Aviation safety

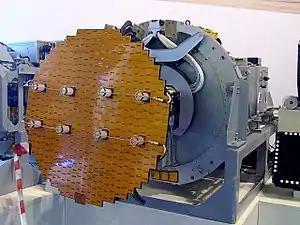
An airborne pulse-Doppler radar antenna. Some airborne radars can be used as meteorological radars.

Following the development of radar in World War II, it was deployed as a landing aid for civil aviation in the form of ground-controlled approach (GCA) systems then as the airport surveillance radar as an aid to air traffic control in the 1950s.